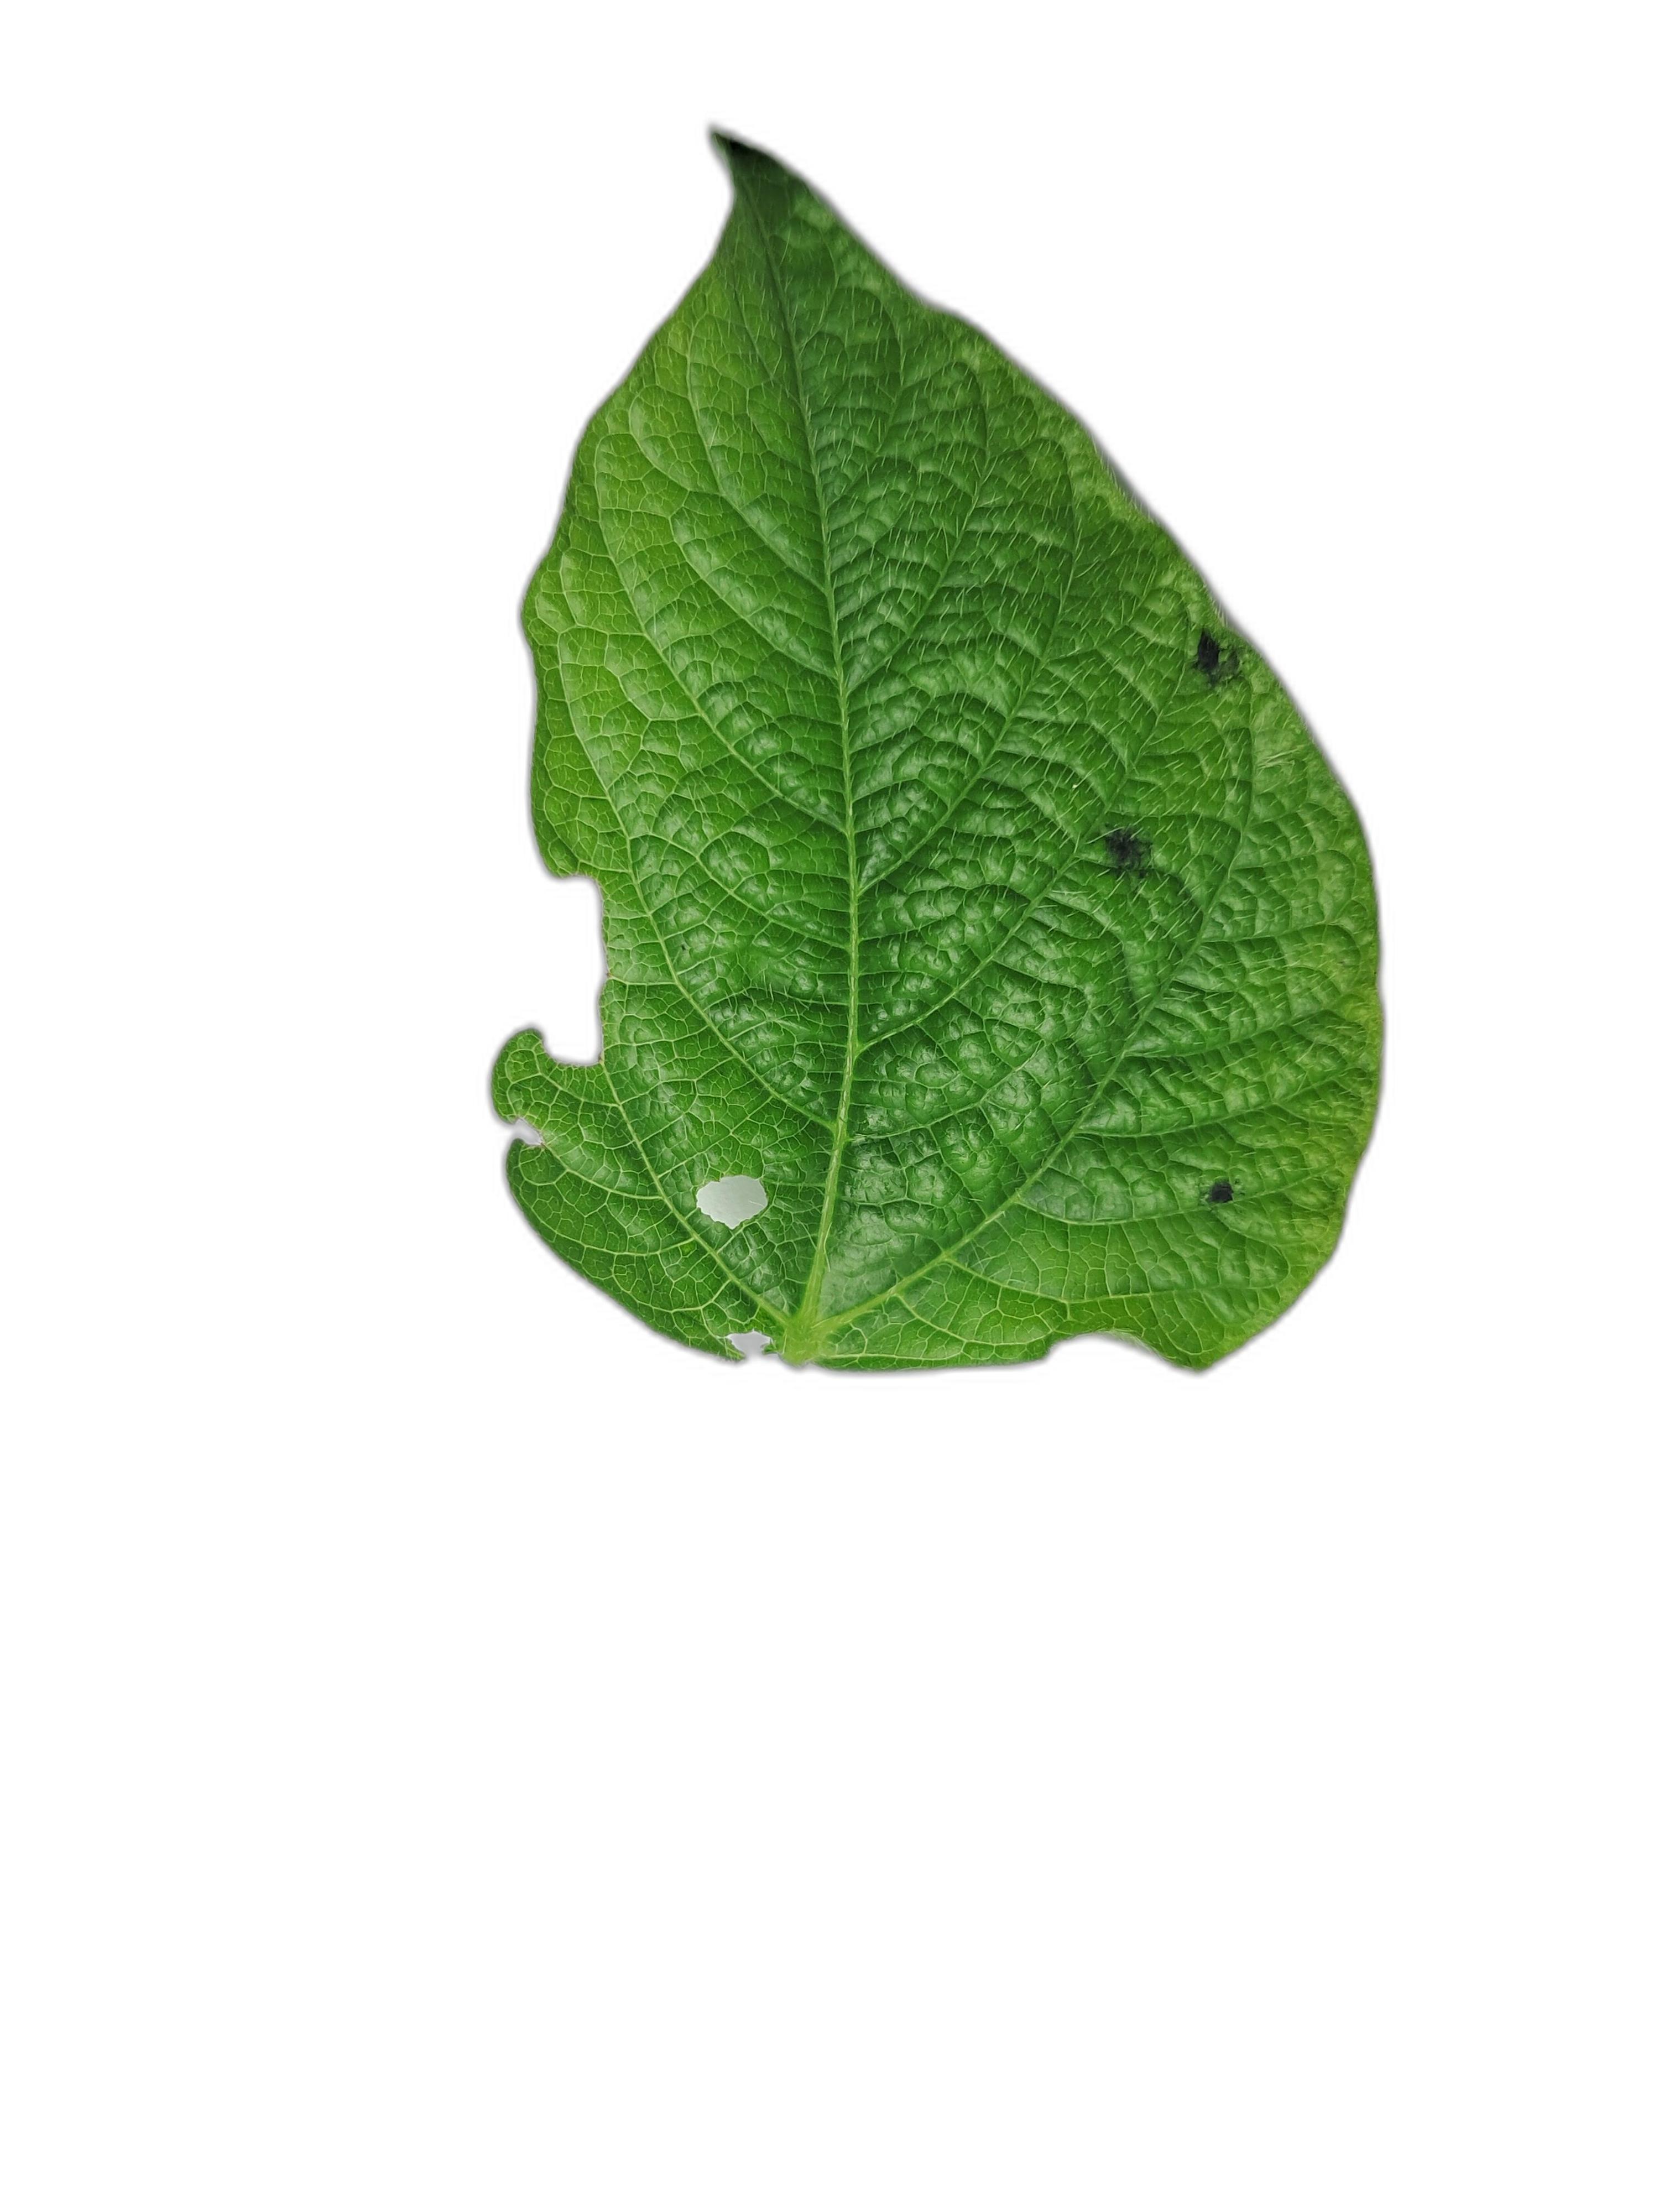
Label: Leaf Crinkle